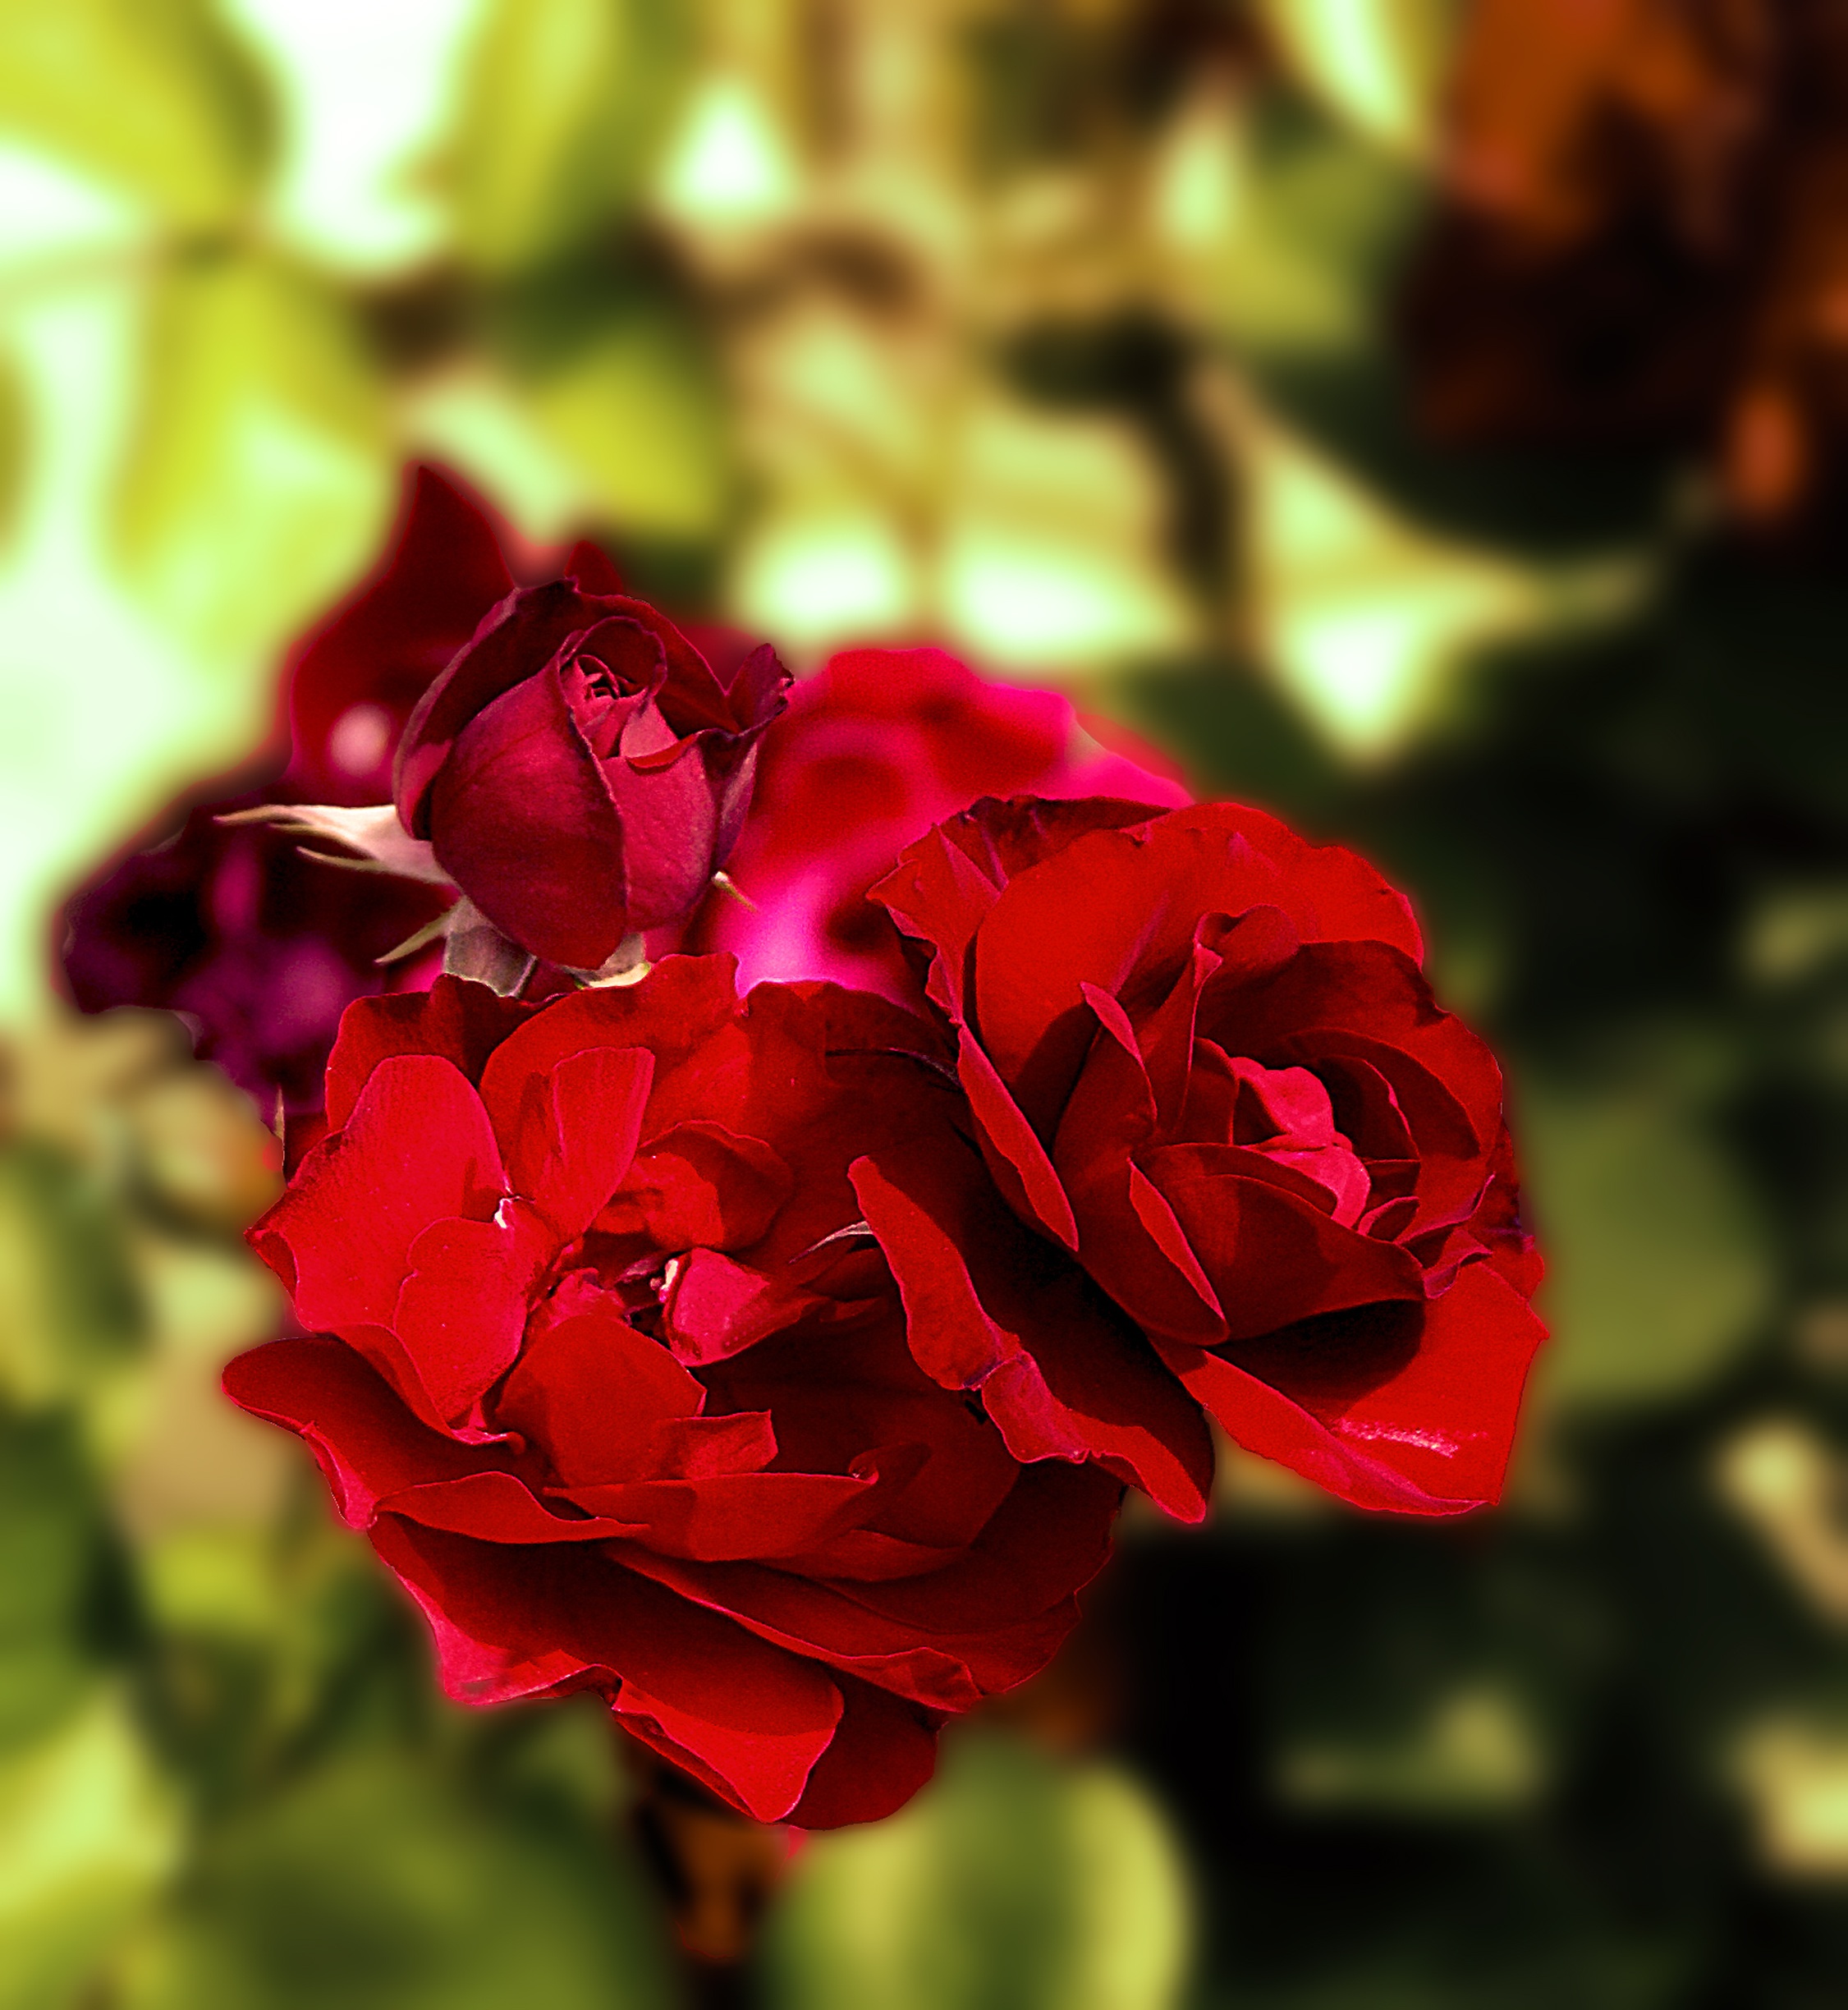
nature, blossom, plant, leaf, flower, petal, summer, rose, green, red, autumn, shadow, garden, closeup, flora, flowers, roses, sunny, figure, flourishing, mood, rose petals, rosebud, full bloom, drops of water, macro photography, the freshness, flowering plant, garden roses, rose family, the delicacy, red roses, boost, plant stem, land plant